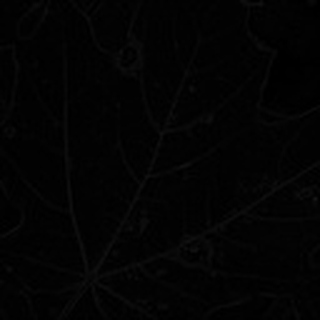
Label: cotton_target_spot